William Blake

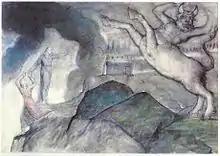
William Blake's image of the Minotaur to illustrate "Inferno", Canto XII, 12–28, The Minotaur XII

Blake's trouble with authority came to a head in August 1803, when he was involved in a physical altercation with a soldier, John Schofield. Blake was charged not only with assault, but with uttering seditious and treasonable expressions against the king. Schofield claimed that Blake had exclaimed "Damn the king. The soldiers are all slaves." Blake was cleared in the Chichester assizes of the charges. According to a report in the Sussex county paper, "[T]he invented character of [the evidence] was ... so obvious that an acquittal resulted". Schofield was later depicted wearing "mind forged manacles" in an illustration to "Jerusalem The Emanation of the Giant Albion".